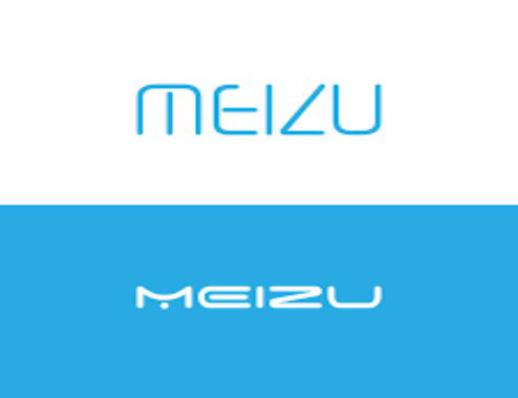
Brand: meizu
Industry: Electronic